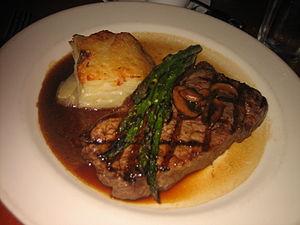
Steack grillé, sauce au madère et champignons, pomme de terre et aspèrges
Le mariage vin et cuisine remonte à l'Antiquité. Il va traverser le Moyen Âge, s'enrichir à la Renaissance et devenir un véritable classique de nos jours. On doit distinguer dans cette alliance la cuisine du vin et la cuisine au vin qui ont été et restent les deux façons d'utiliser les apports qualitatifs du vin en gastronomie.
La sauce madère est une sauce faite à base de madère, d'échalotes et de beurre. Elle convient idéalement pour accompagner de la langue, du jambon cuit, des rognons, du gibier et des viandes, saisies ou cuites au bouillon.